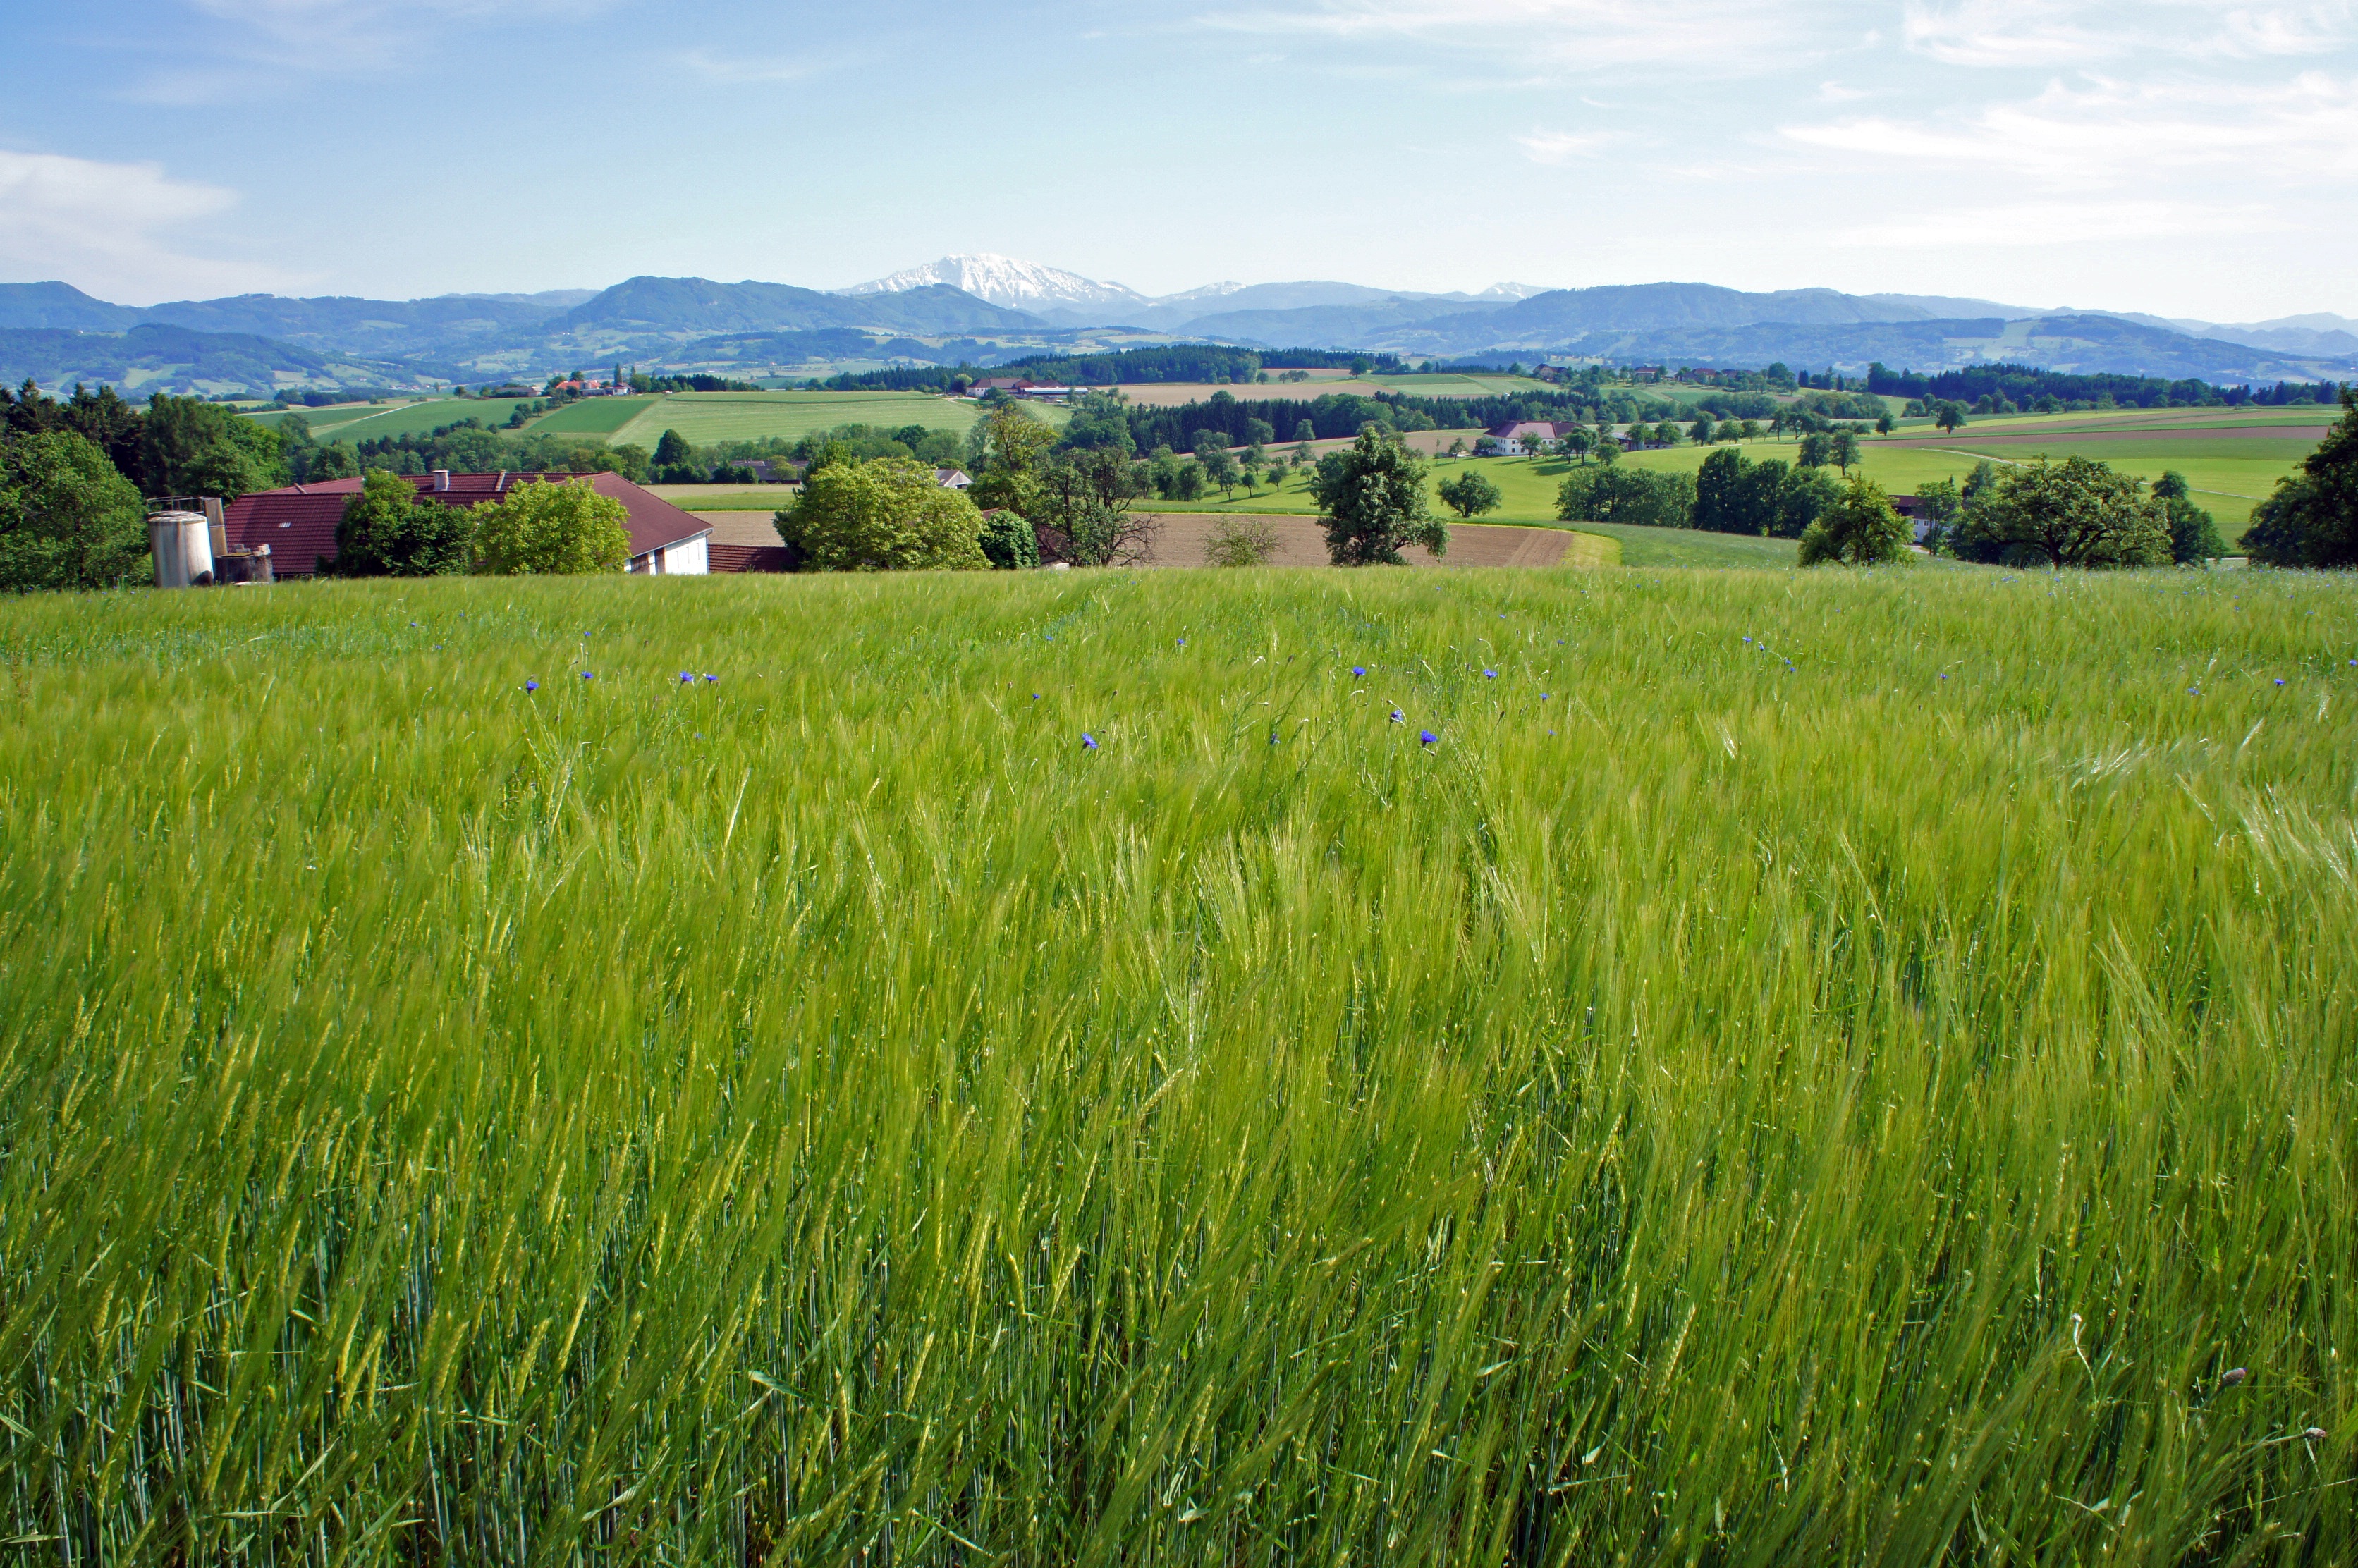
landscape, nature, grass, marsh, field, lawn, meadow, prairie, flower, spring, pasture, agriculture, plain, austria, mountains, grassland, wetland, plateau, habitat, ecosystem, steppe, rural area, paddy field, mostviertel, natural environment, geographical feature, grass family, land lot